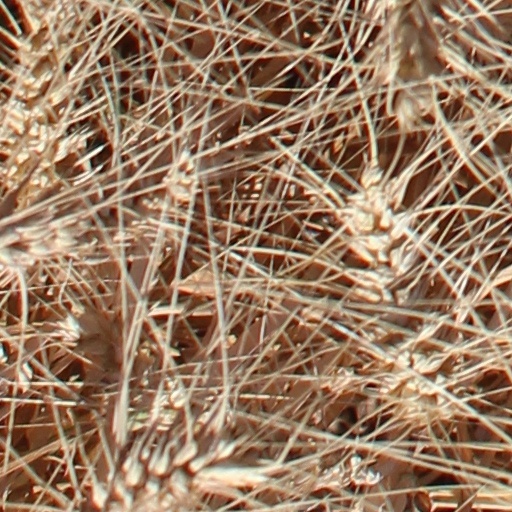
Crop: wheat